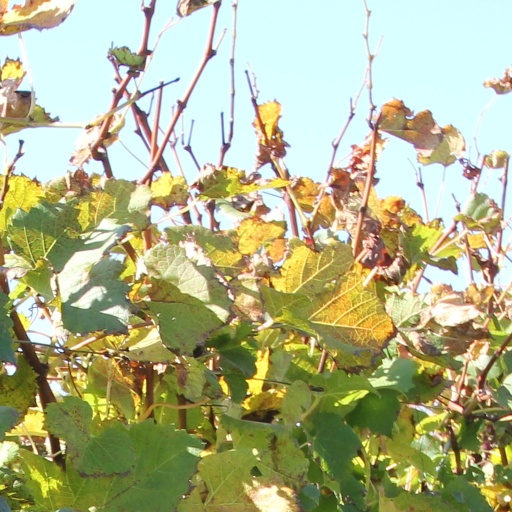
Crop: grape